Himizu (manga)

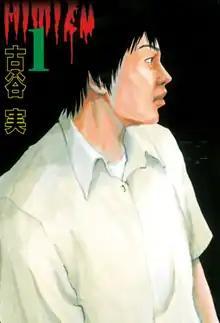
First volume cover

is a Japanese manga series written and illustrated by Minoru Furuya. It was serialized in Kodansha's manga magazine "Weekly Young Magazine" from January 2001 to March 2002, with its chapters collected in four volumes. The manga was adapted into a live action film adaptation which was shown at the 68th Venice International Film Festival, held in Venice, Italy, in 2011, and premiered in Japan in January 2012.